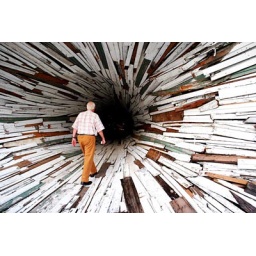
tunnel house - man walking in